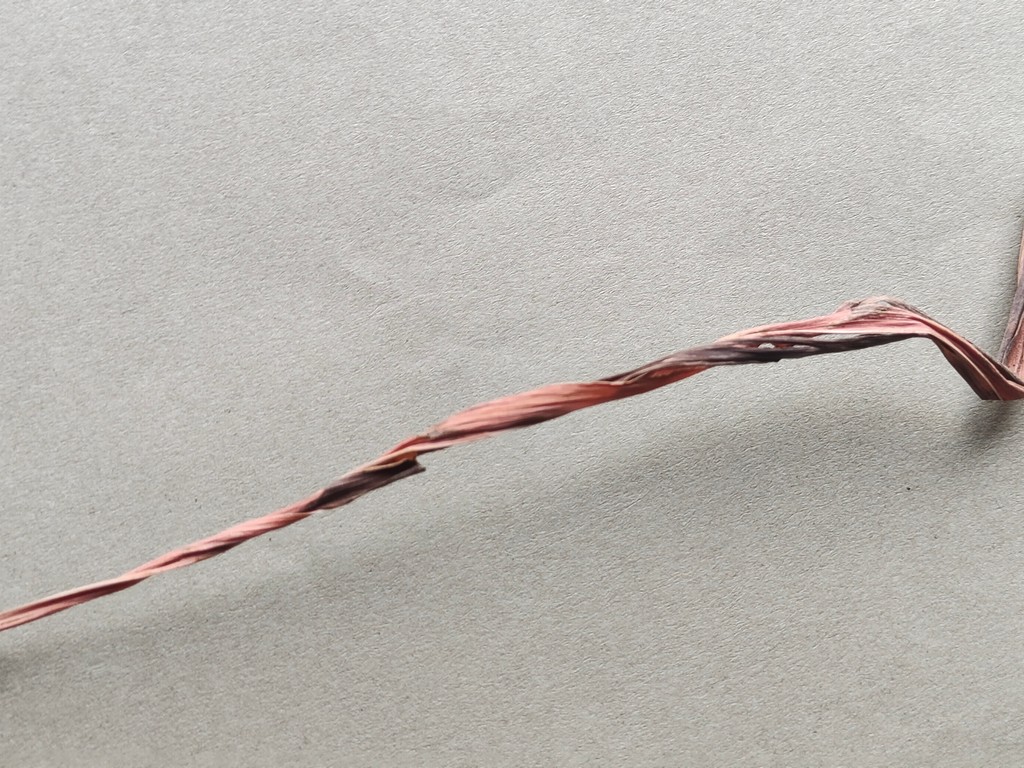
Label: Dried